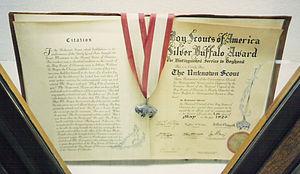
Le Silver Buffalo Award est le prix des Boy Scouts of America pour services rendus au niveau national. Il est décerné pour des services remarquables et extraordinaires rendus aux jeunes sur une base nationale, soit dans le cadre du programme des scouts, soit indépendamment de celui-ci. La récompense est décernée par la Cour d'honneur nationale et le récipiendaire n'a pas besoin d'être un membre enregistré des BSA.